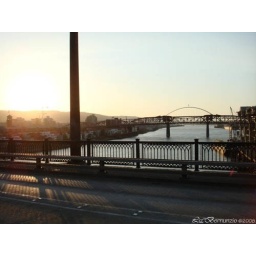
Fremont and Broadway bridges are visible as I cross over the Steele on the bus or MAX.